Arsenal VG 70

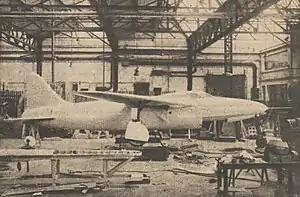
The prototype of the Arsenal VG 70 under construction in 1947

The Arsenal VG 70 was a single-seat monoplane research aircraft flown in France shortly after World War II to assist in the development of high-speed jet fighters. Lacking an indigenous turbojet engine, the aircraft was fitted with a German Junkers Jumo 004. Unlike most jet-powered aircraft of the period, the swept wing was wooden as was the tail structure. The under-powered VG 70 made its maiden flight in 1948, but only flew five times before the program was terminated the following year.